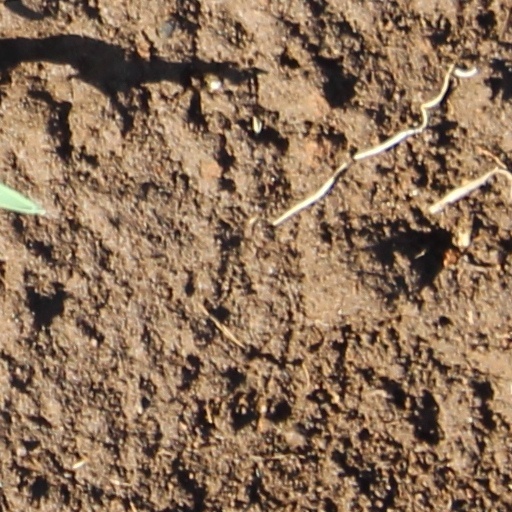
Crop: wheat